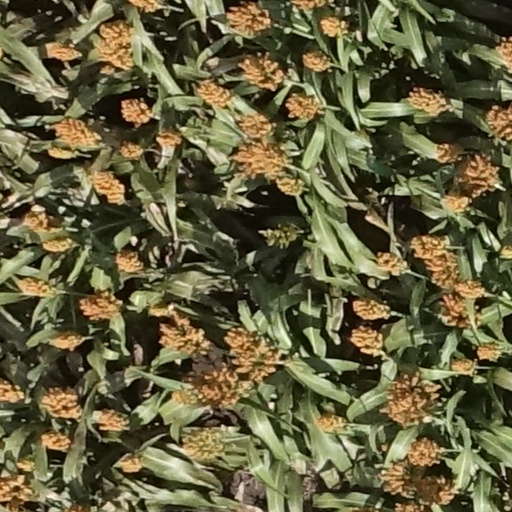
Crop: sorghum